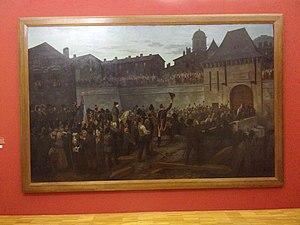
L'entrée de Napoléon à Grenoble en 1815. Dimensions du tableau
Le musée de Grenoble, appelé musée de Peinture et de Sculpture de Grenoble jusque dans les années 1980, a été créé le 16 février 1798 par le professeur de dessin Louis-Joseph Jay. Principal musée d'art et d'antiquités de la ville de Grenoble, il est situé place Lavalette, à l'emplacement d'un ancien couvent des Franciscains édifié en 1218 et dont le site deviendra militaire à la fin du XVIᵉ siècle. Il fait partie des premiers musées d'art français et conserve l'une des plus belles collections d'art ancien.
Le Vol de l'aigle est l'expression usuellement consacrée au retour de Napoléon Iᵉʳ depuis l'île d'Elbe, entre le 1ᵉʳ et le 20 mars 1815.